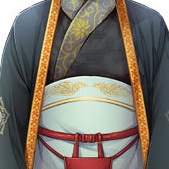
Portrait style: Anime Portrait